Gray bat

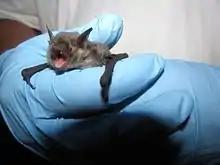
A gray bat caught in Oklahoma in 2013

"M. grisescens" are the largest members of their genus in the eastern United States. Of all U.S. mammals, gray bats are, perhaps, the most cave-dependent. Gray bats have uni-colored dark gray fur on their backs that may bleach to a russet or chestnut brown after the molting season (July or August). Unlike in other species of "Myotis", where the wing membrane connects to the toe, in "M. grisescens", the wing membrane connects to the ankle. Gray bats typically weigh between 7 and 16 grams. Gray bats can live up to 17 years, but only about 50% of gray bats survive to maturity. Sexual maturity occurs at about age two. Although an adult gray bat's forearm measures only about 40–46 mm, Gray bats with forearm lengths of 39.5 mm (approx. 1.55 in) or less cannot fly. The flight speed of the gray bat, "M. grisescens", has been calculated at 20.3 km/h (12.61 mph) during migration. While foraging, gray bats have been clocked at a flying rate of anywhere between 17 km/h and 39 km/h.